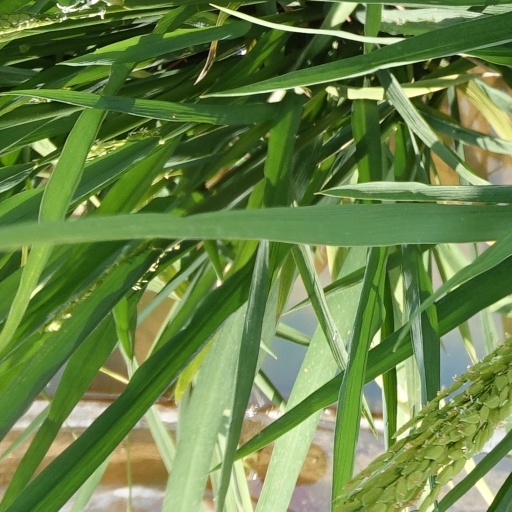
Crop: rice